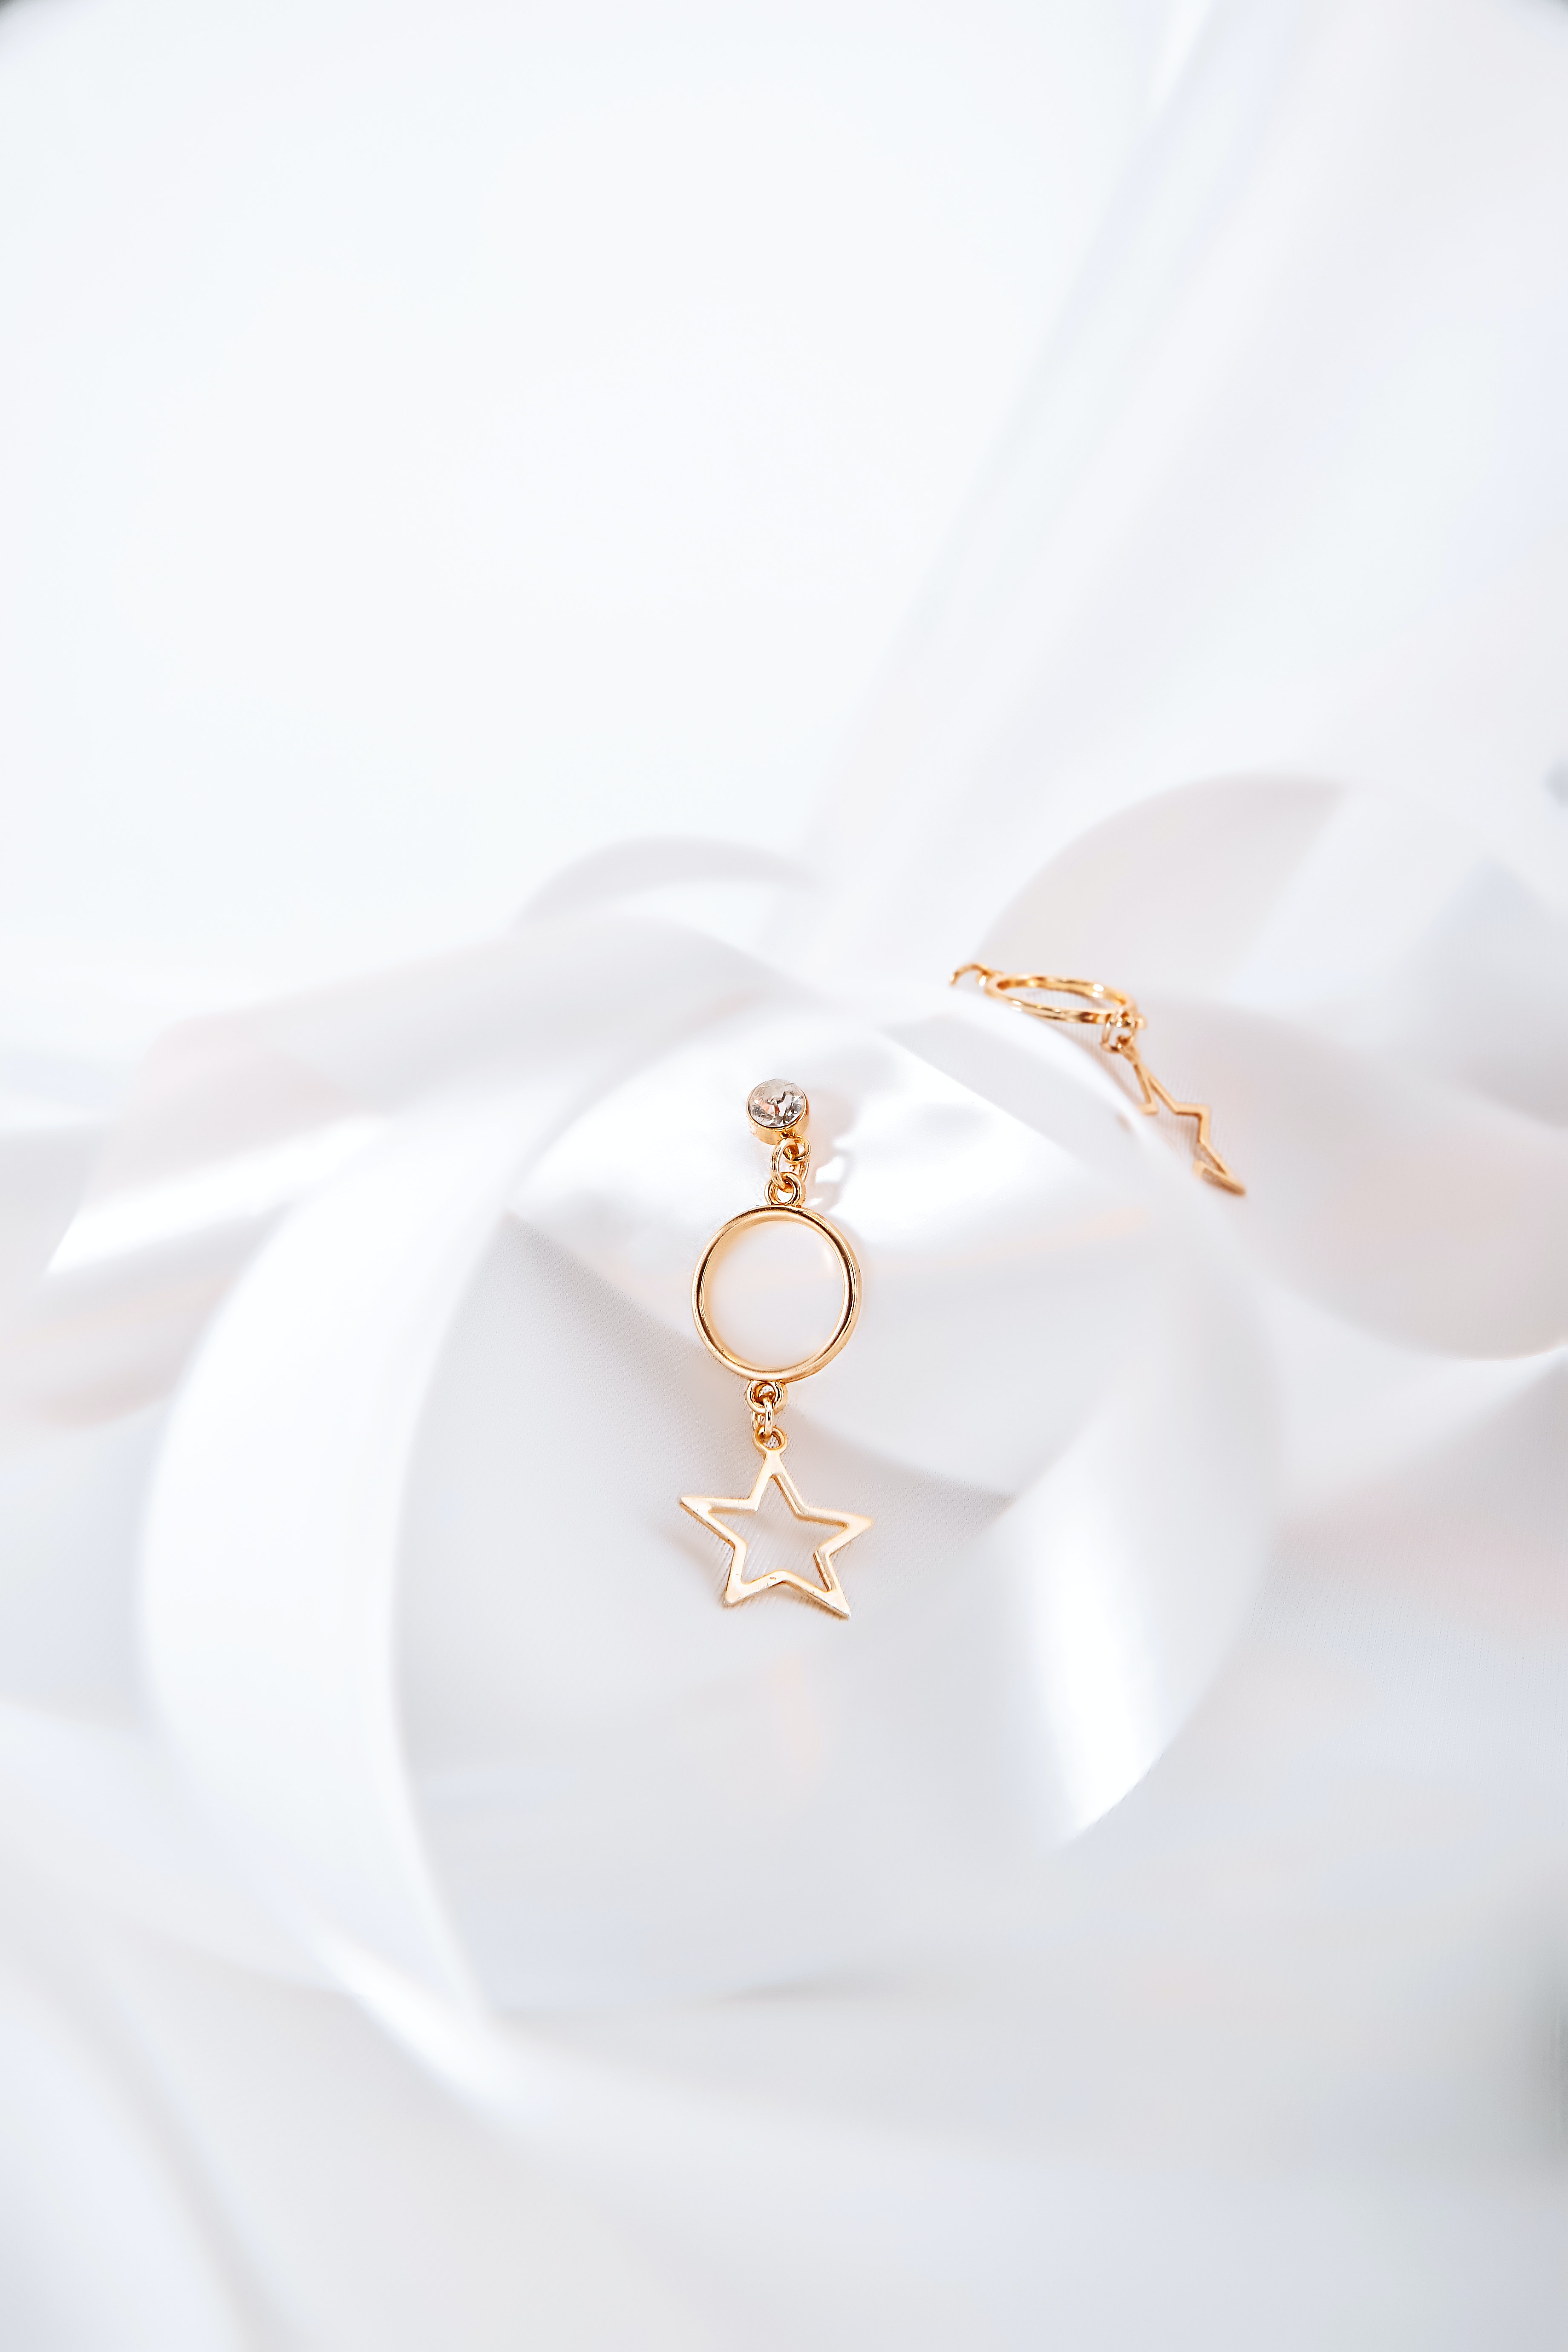
jewelry, body jewelry, natural material, wedding ceremony supply, Pre engagement ring, jewellery, gemstone, wedding ring, ring, silver, jewelry making, bridal accessory, engagement ring, metal, fashion accessory, macro photography, circle, platinum, titanium, diamond, event, necklace, fashion design, still life photography, peach